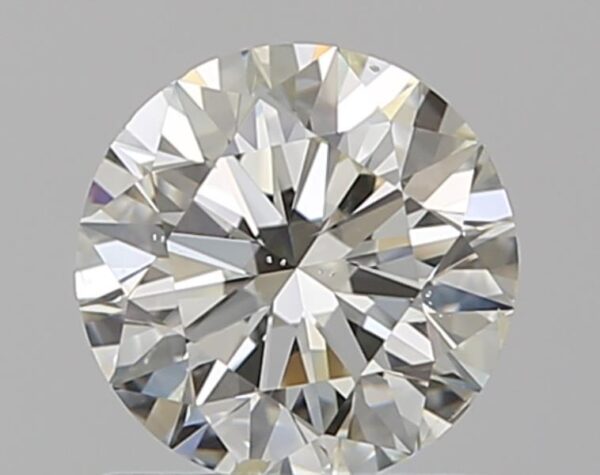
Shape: round
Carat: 0.8
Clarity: SI2
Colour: K
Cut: EX
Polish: EX
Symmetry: VG
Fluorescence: M
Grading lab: GIA
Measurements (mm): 5.91 x 5.94 x 3.69